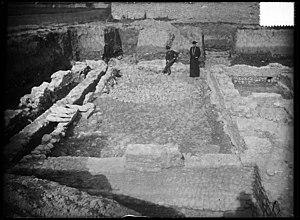
Martigny est une commune et une ville du canton du Valais, située dans le district de Martigny dont elle est le chef-lieu. Sise au coude du Rhône, au croisement des axes routiers du Grand-Saint-Bernard et du Simplon. Par sa population, Martigny est la deuxième ville du canton, après Sion.